One-day votive church

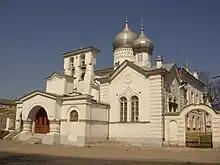
St Varlaam church in Pskov was built during a pestilence in one day in 1466 and was replaced by a stone building (pictured) in 1495.

One-day votive churches were churches built in medieval Russia to ward off epidemics.